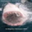
Label: shark